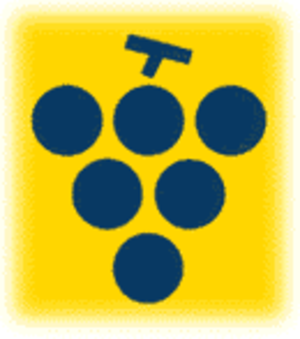
Overijse est une commune néerlandophone de Belgique située en Région flamande dans la province du Brabant flamand.